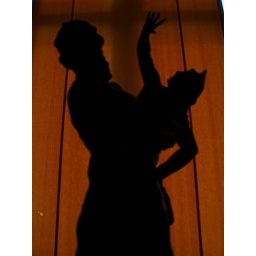
statue in front of a window curtain